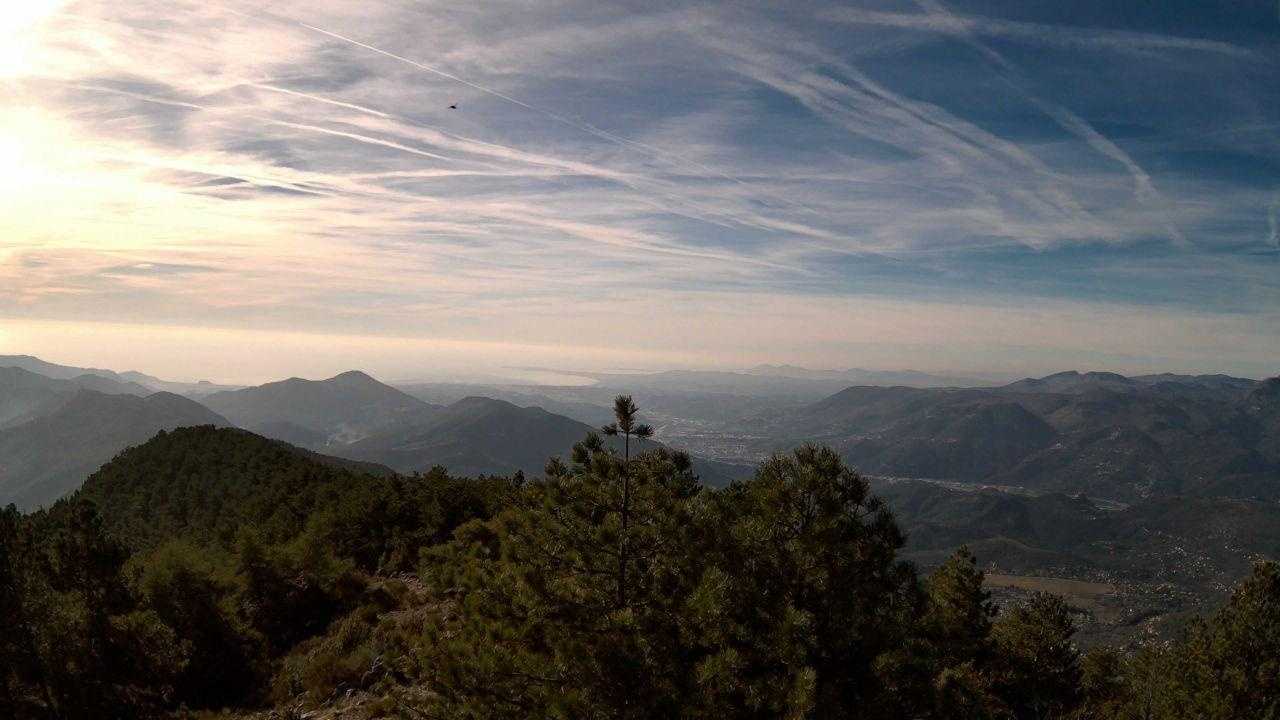
Fire: no
Smoke: yes